TSMV Shanklin

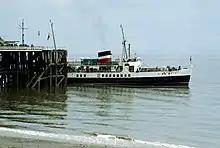
As "Prince Ivanhoe"

In October 1980 "Shanklin" was bought by the Firth of Clyde Steam Packet Company, who already ran the paddle steamer on coastal excursions, and renamed "Prince Ivanhoe".